Salomon v A Salomon & Co Ltd

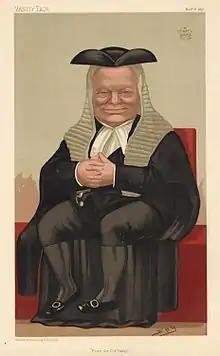
Lord Halsbury LC, a conservative peer and author of "Halsbury's Laws" took a strict literalist approach to legislative interpretation.

The House of Lords unanimously overturned this decision, rejecting the arguments of the agency. They held that there was nothing in the act about whether the subscribers (i.e., the shareholders) should be independent of the majority shareholder. The company was duly constituted in law and it was not the function of judges to read into the statute limitations they considered expedient. Lord Halsbury LC stated that the statute "enacts nothing as to the extent or degree of interest which may be held by each of the seven [shareholders] or as to the proportion of interest or influence possessed by one or the majority over the others." His judgment continued.